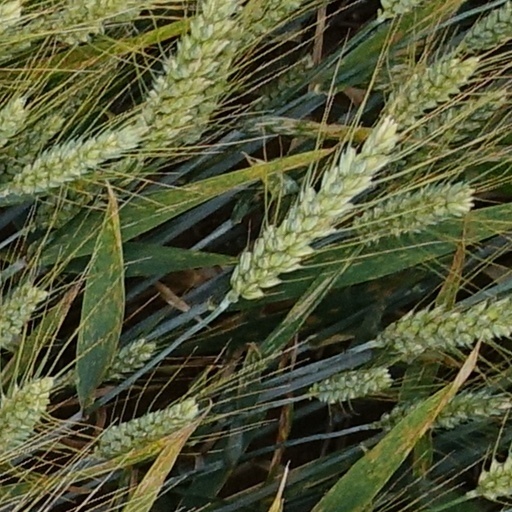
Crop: wheat